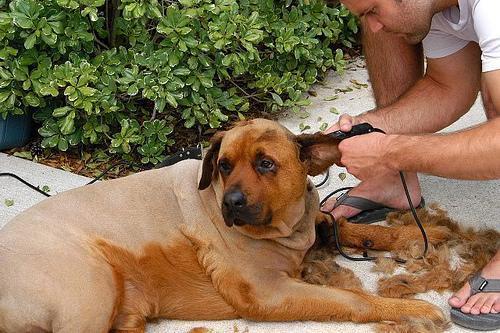
bull_mastiff